Johannishus Castle

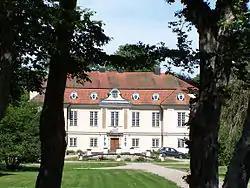

Johannishus Castle is a castlelike manor house in Ronneby Municipality, Blekinge County, Sweden. The town of Johannishus is located a few kilometers south of the estate.